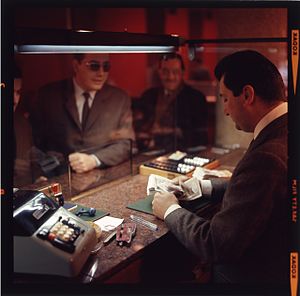
Bank / Bankernes ældre historie
1970
En bank er en finansiel virksomhed. I daglig tale bruges udtrykket primært om forretningsbanker, der modtager midler fra personer og virksomheder til formidling, opbevaring og evt. forrentning samt skaber indlån til udlåning. Banker placerer ofte også en del af deres kapital i værdipapirer.